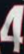
Number: 4